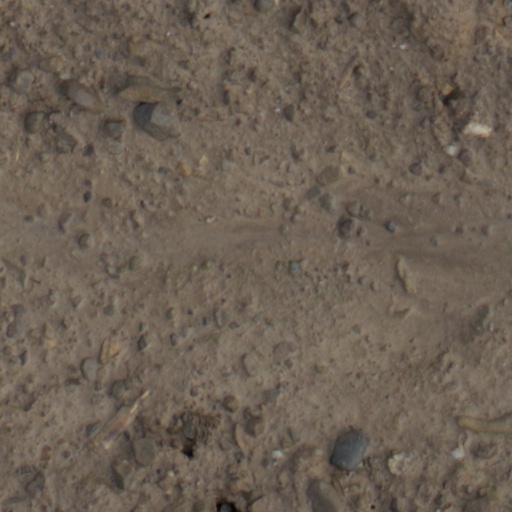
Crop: wheat